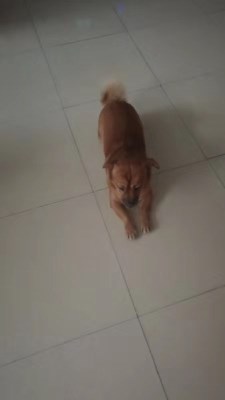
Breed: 3336-n000121-chinese_rural_dog